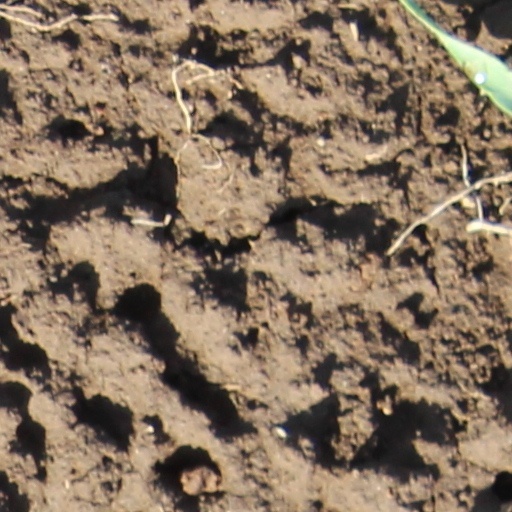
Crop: wheat